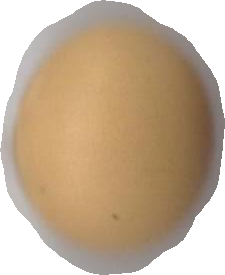
Variety: Dega